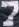
Number: 7